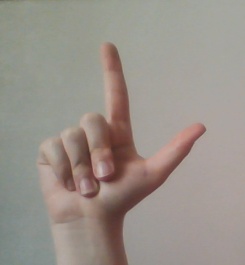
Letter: laam